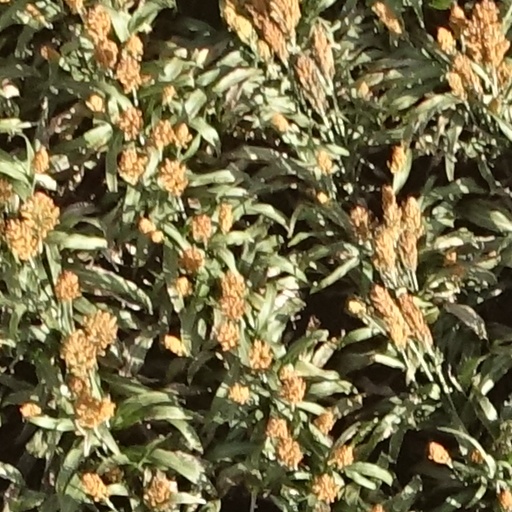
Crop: sorghum